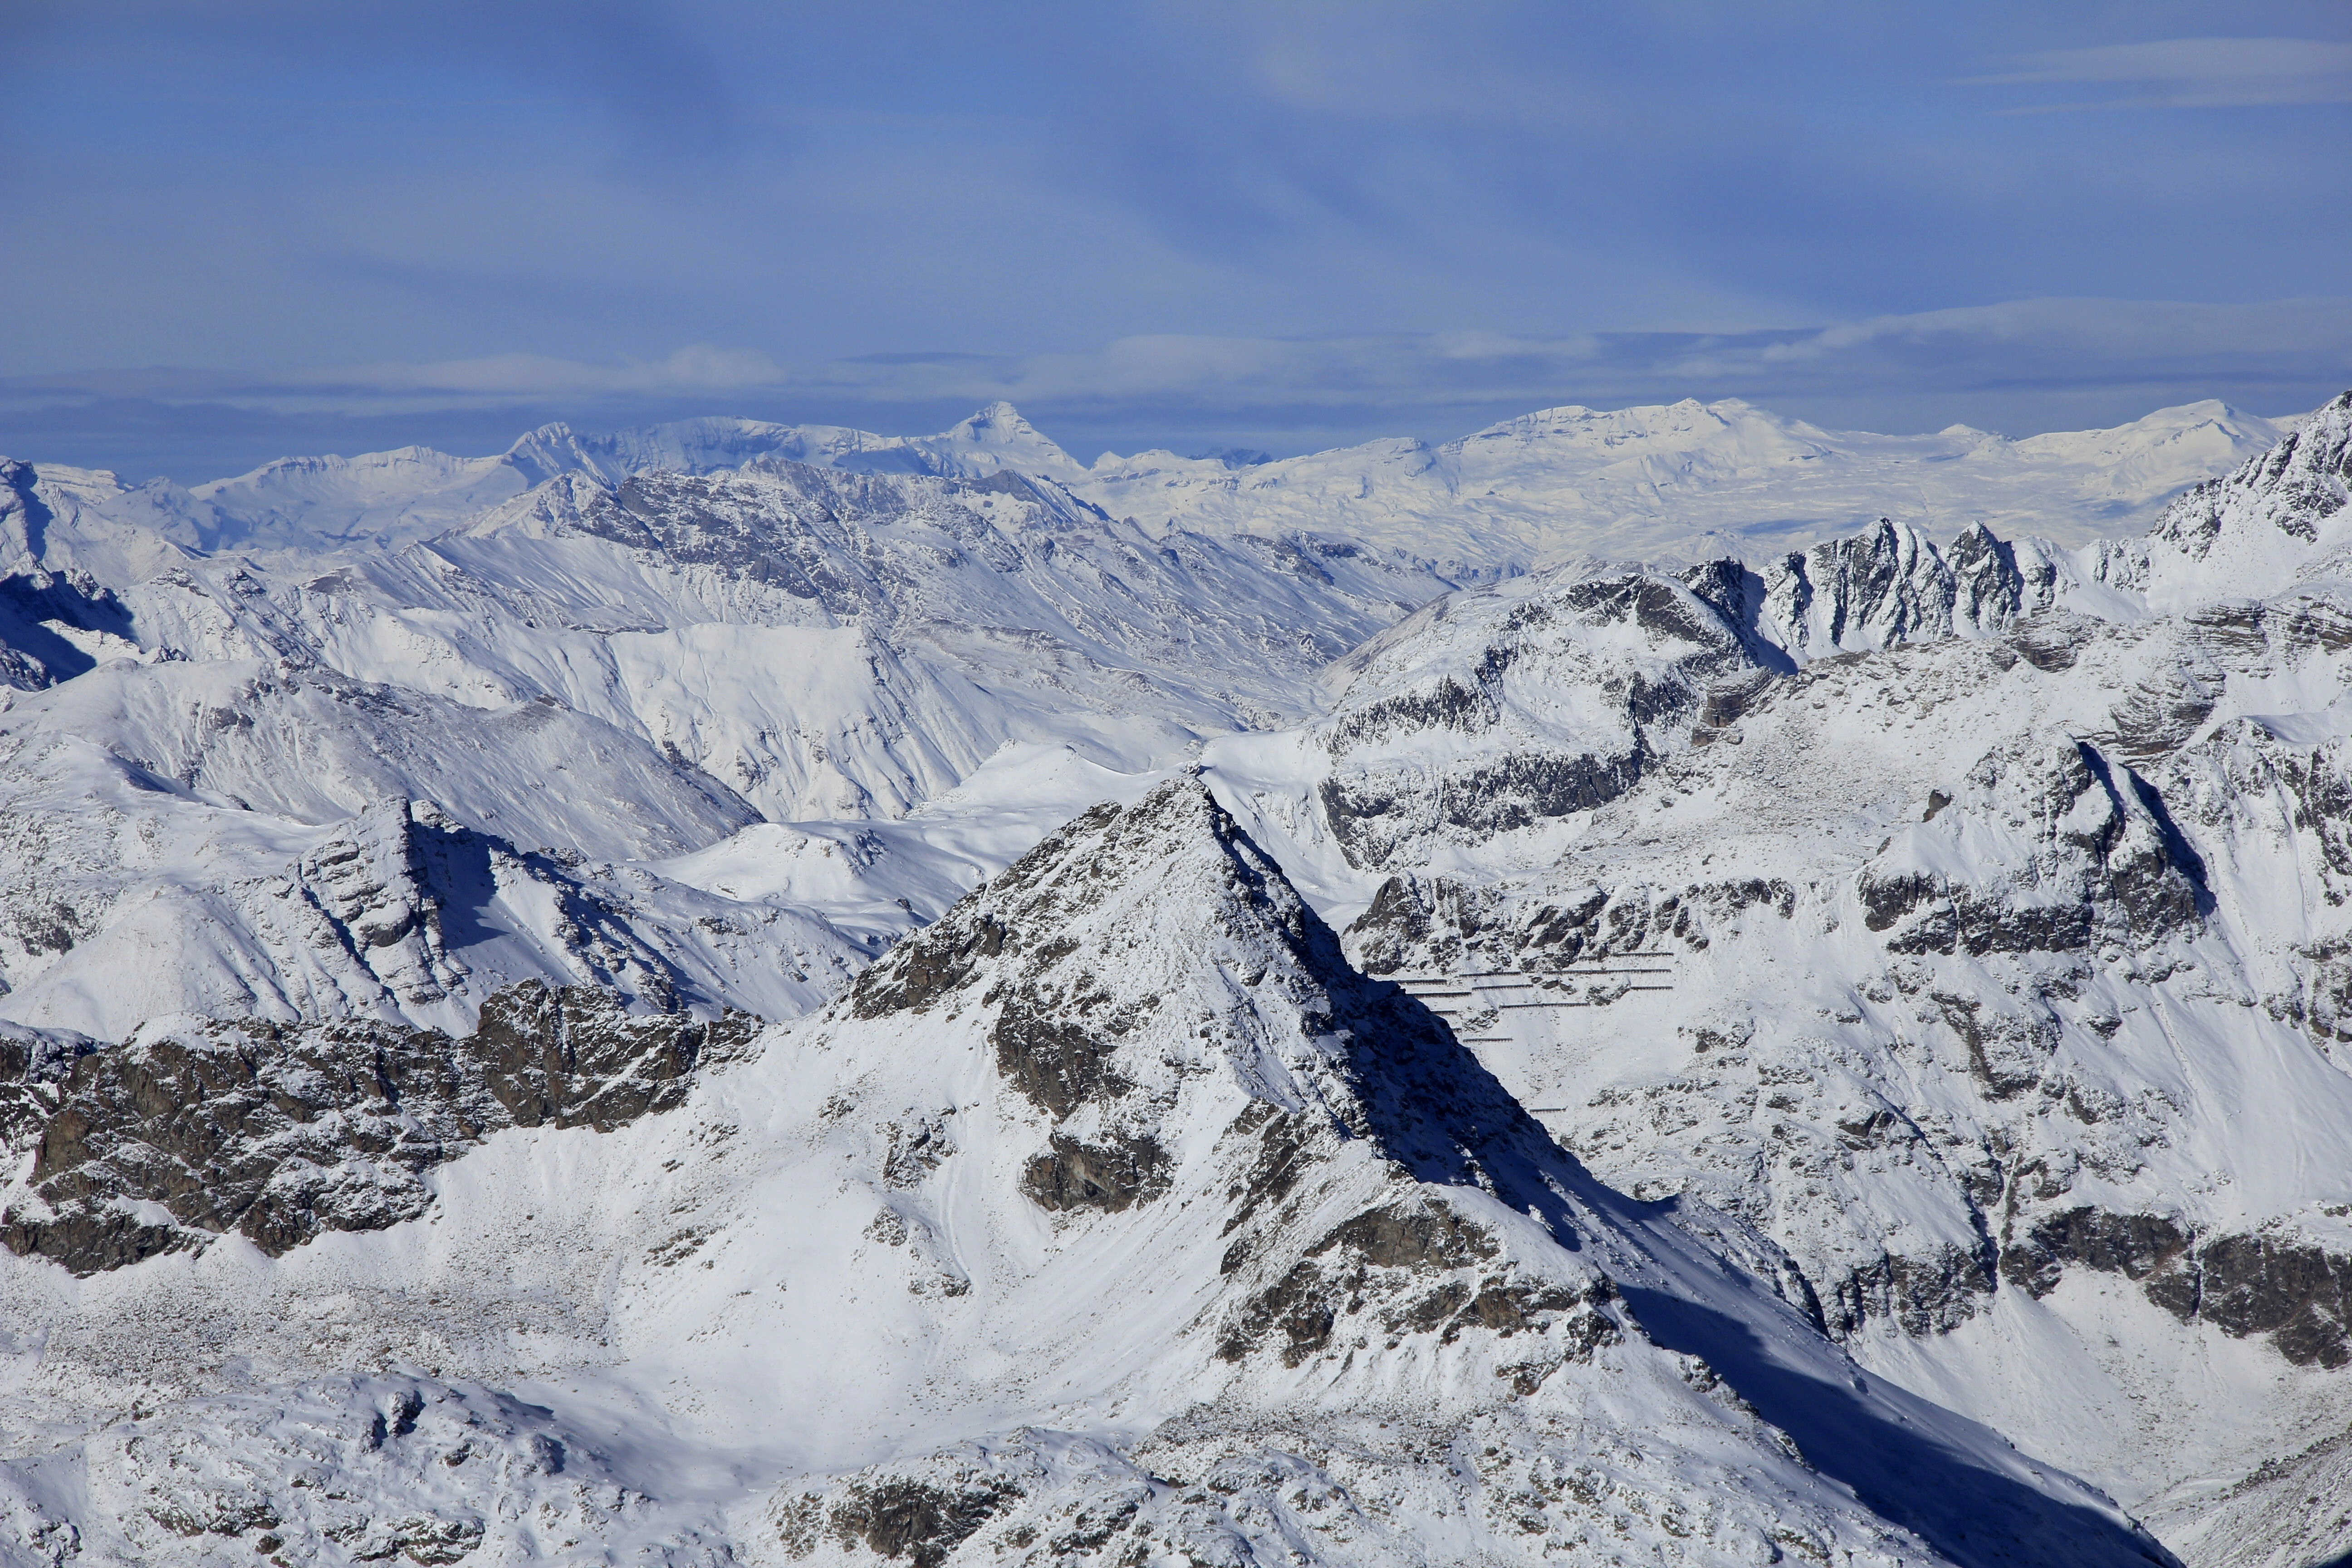
mountain, snow, winter, mountain range, weather, season, ridge, summit, mountaineering, alps, plateau, switzerland, cirque, piste, landform, ski touring, mountain pass, ski mountaineering, geographical feature, mountainous landforms, geological phenomenon, corvatsch view